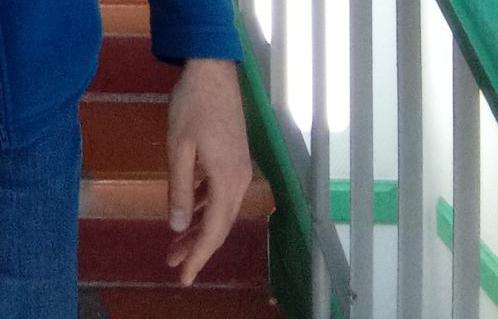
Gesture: no_gesture